Warwick Arts Centre

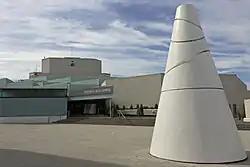
Warwick Arts Centre, with "White Koan" (1971) by Liliane Lijn in the foreground

Warwick Arts Centre is a multi-venue arts complex at the University of Warwick in Coventry, England. It attracts around 300,000 visitors a year to over 3,000 individual events embracing all types of theatre and performance, contemporary and classical music, dance, comedy, visual art, films, talks and family events. Warwick Arts Centre is the largest arts centre in the Midlands, and the largest venue of its kind in the UK outside the Barbican Centre in London.